Yu Gwan-sun

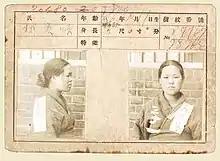
Identity card

Along with her family, Yu went door-to-door and encouraged the public to join the independence movement, which was starting to take shape. She spread the word of an organized demonstration that she had planned with Cho In-won and Kim Goo-eung and rallied the people from neighboring towns, including Yeongi, Chungju, Cheonan and Jincheon. The demonstration took place on April 1, 1919 (March 1 in the lunar calendar), at Aunae Marketplace at 9a.m., where approximately 3,000 demonstrators chanted "Long live Korean independence!". By 1 p.m., the Japanese military police arrived and fired on the protesters, killing 19 people, including Yu's parents. She was arrested.